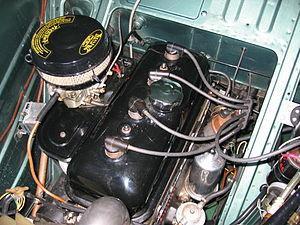
La Peugeot 203, apparue en 1948, est une automobile de tourisme développée par le constructeur français Peugeot. Rapidement disponible en plusieurs versions, elle commence sa carrière en 1949, alors que la France se relève de la guerre. Unique modèle commercialisé par Peugeot jusqu’en 1954, la 203 est le symbole de la renaissance de la firme de Sochaux.